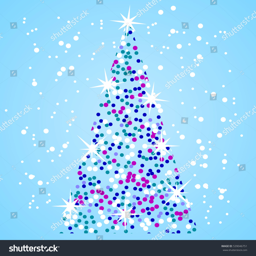
christmas tree sparkles in the snow .